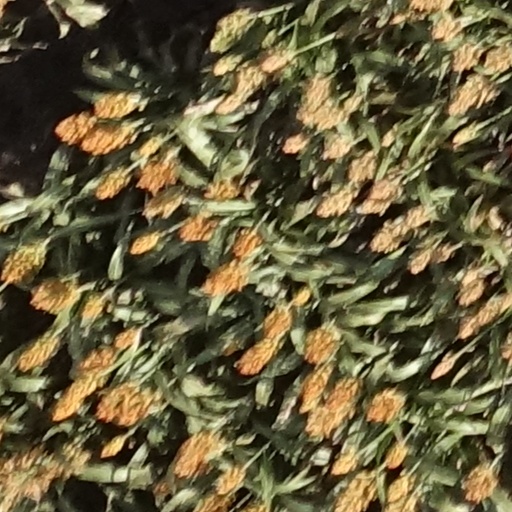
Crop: sorghum